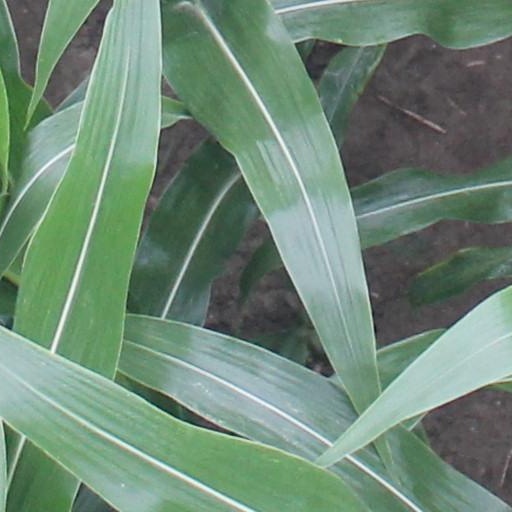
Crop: maize; corn